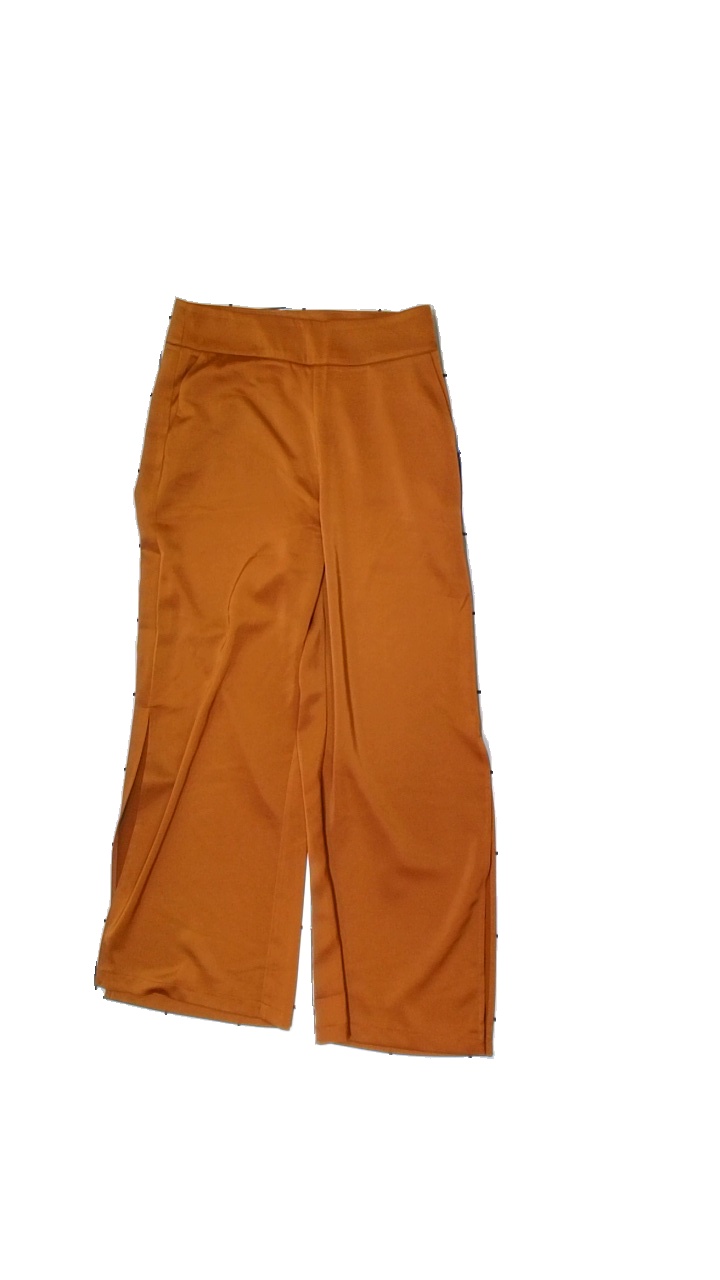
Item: Trousers (Ladies)
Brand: Lindex
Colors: Orange
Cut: Loose
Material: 100% Poly
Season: All
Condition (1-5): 5
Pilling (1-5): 5
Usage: Reuse
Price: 50-100